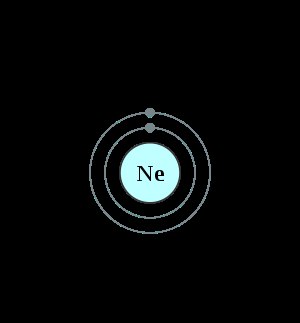
Ædelgas / Kemiske egenskaber
Neon har som alle andre ædelgasser en fyldt valensskal. Ædelgasser har otte elektroner i den yderste skal undtagen helium, der har to.
En ædelgas er et grundstof i gruppe 18 i det periodiske system. Disse grundstoffer, karakteriseret som ikke-metalliske og kemisk inaktive, er gasser ved standardbetingelser. De fem ædelgasser, der har stabile isotoper er helium, neon, argon, krypton og xenon. Ædelgassen radon er radioaktiv; grundstoffet er af den grund blevet undersøgt mindre end de første fem medlemmer af gruppen. Et formodet medlem af gruppen, oganesson, er også blevet fremstillet, men meget lidt vides om dets egenskaber, hvilket skyldes dets ekstremt korte halveringstid.